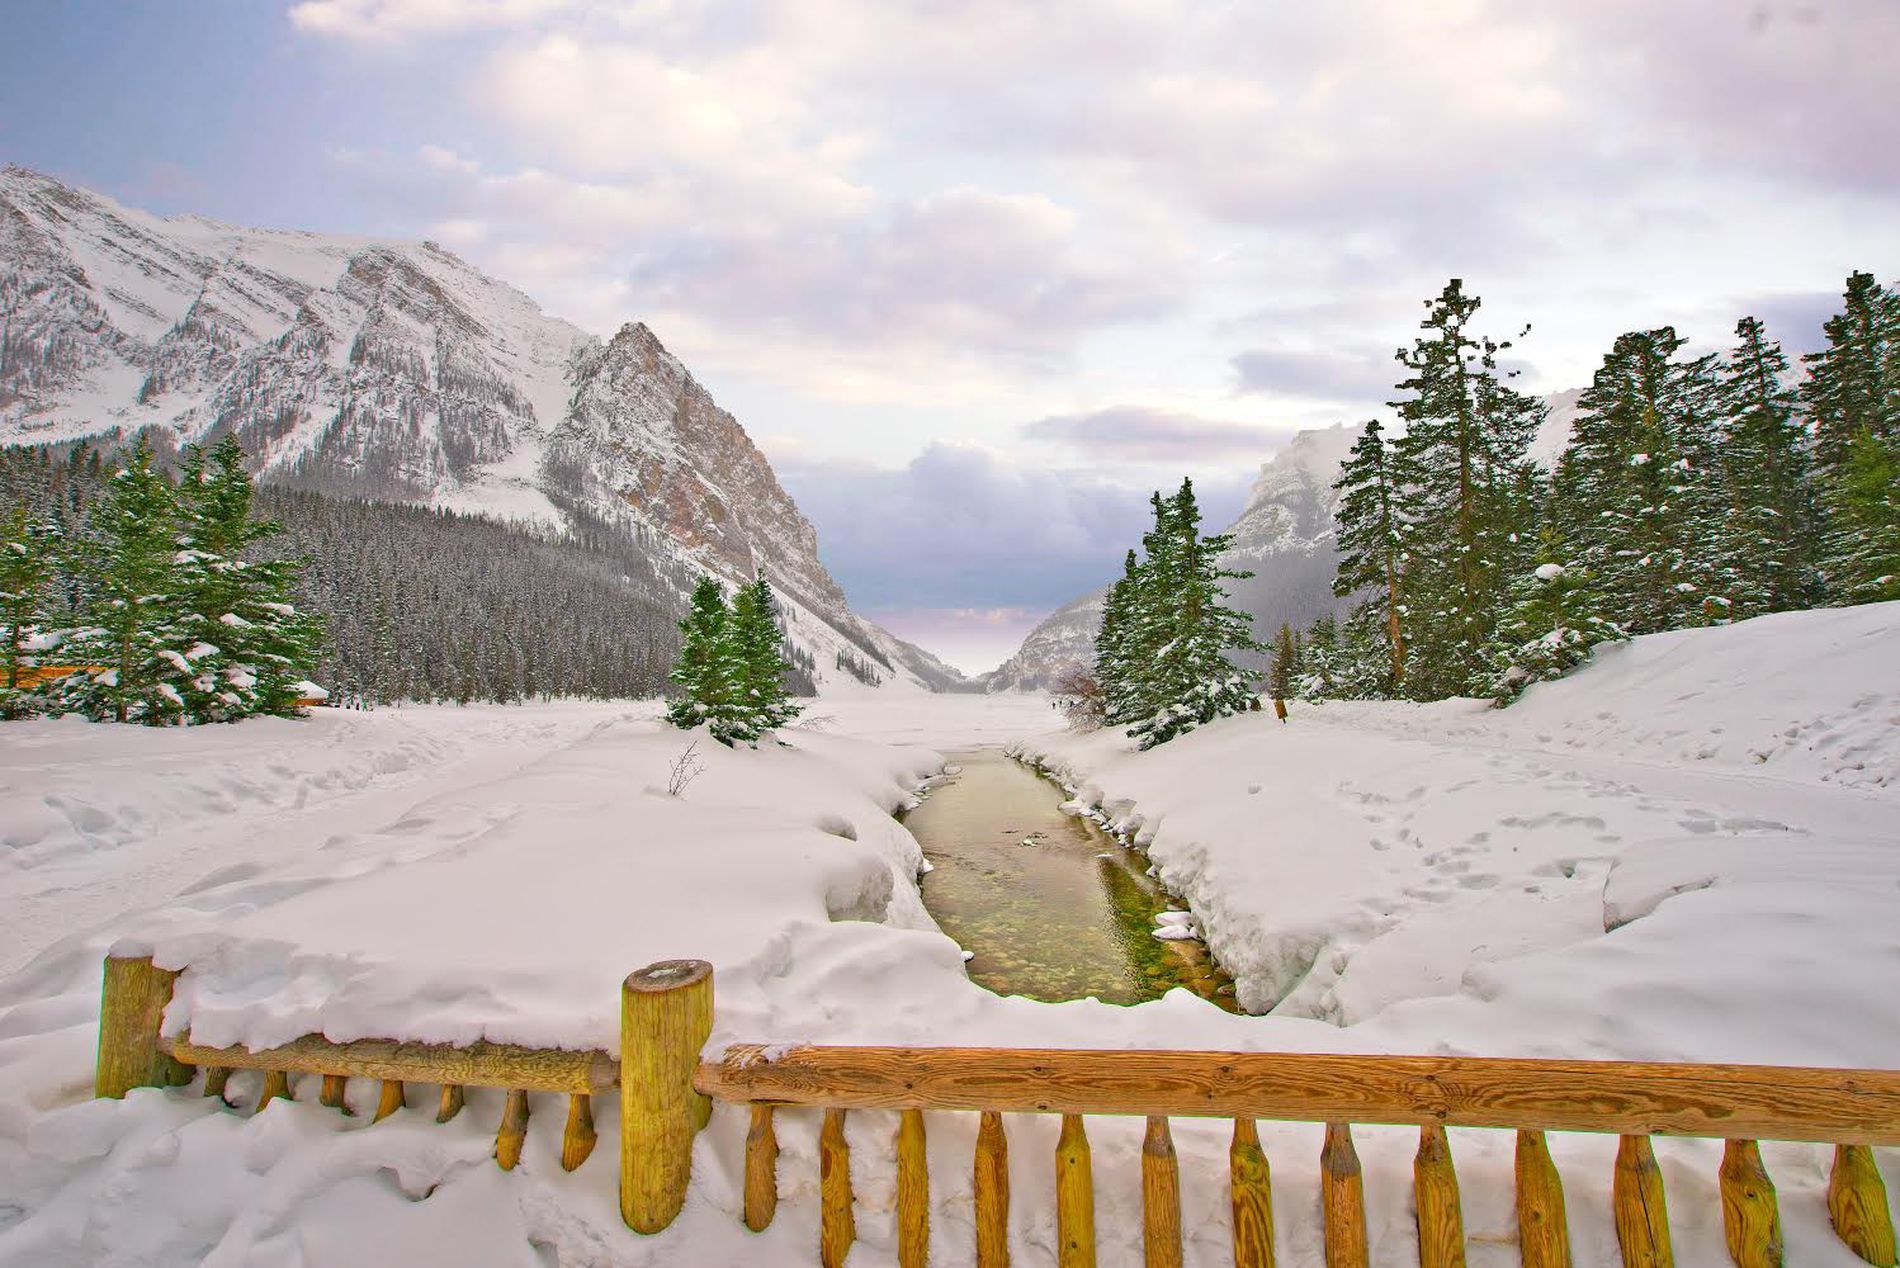
Snowy Forest
A part of a snowy forest with a cloudy sky in the background and a snowy mountain range. Pine trees are on both sides of the scene. There is a water creek in the middle, partially frozen. A wooden fence seems to be part of the bridge.
Shot at an eye level a part of a snowy forest with a cloudy sky in the background and a snowy mountain range. Pine trees are on both sides of the scene. There is a water creek in the middle partially frozen. The sky is cloudy yet the whole scene still full of life and not gloomy.
Labels: Plant, Tree, Fir, Nature, Outdoors, Scenery, Landscape, Mountain, Mountain Range, Peak, Conifer, Ice, Vegetation, Pine, Snow, Land, Woodland, Glacier, Wilderness, Spruce, Winter, Fence, Wood, Grove, Railing, Handrail, Architecture, Building, Shelter, Sky, Pine Trees, Water Creek, Wooden Fence